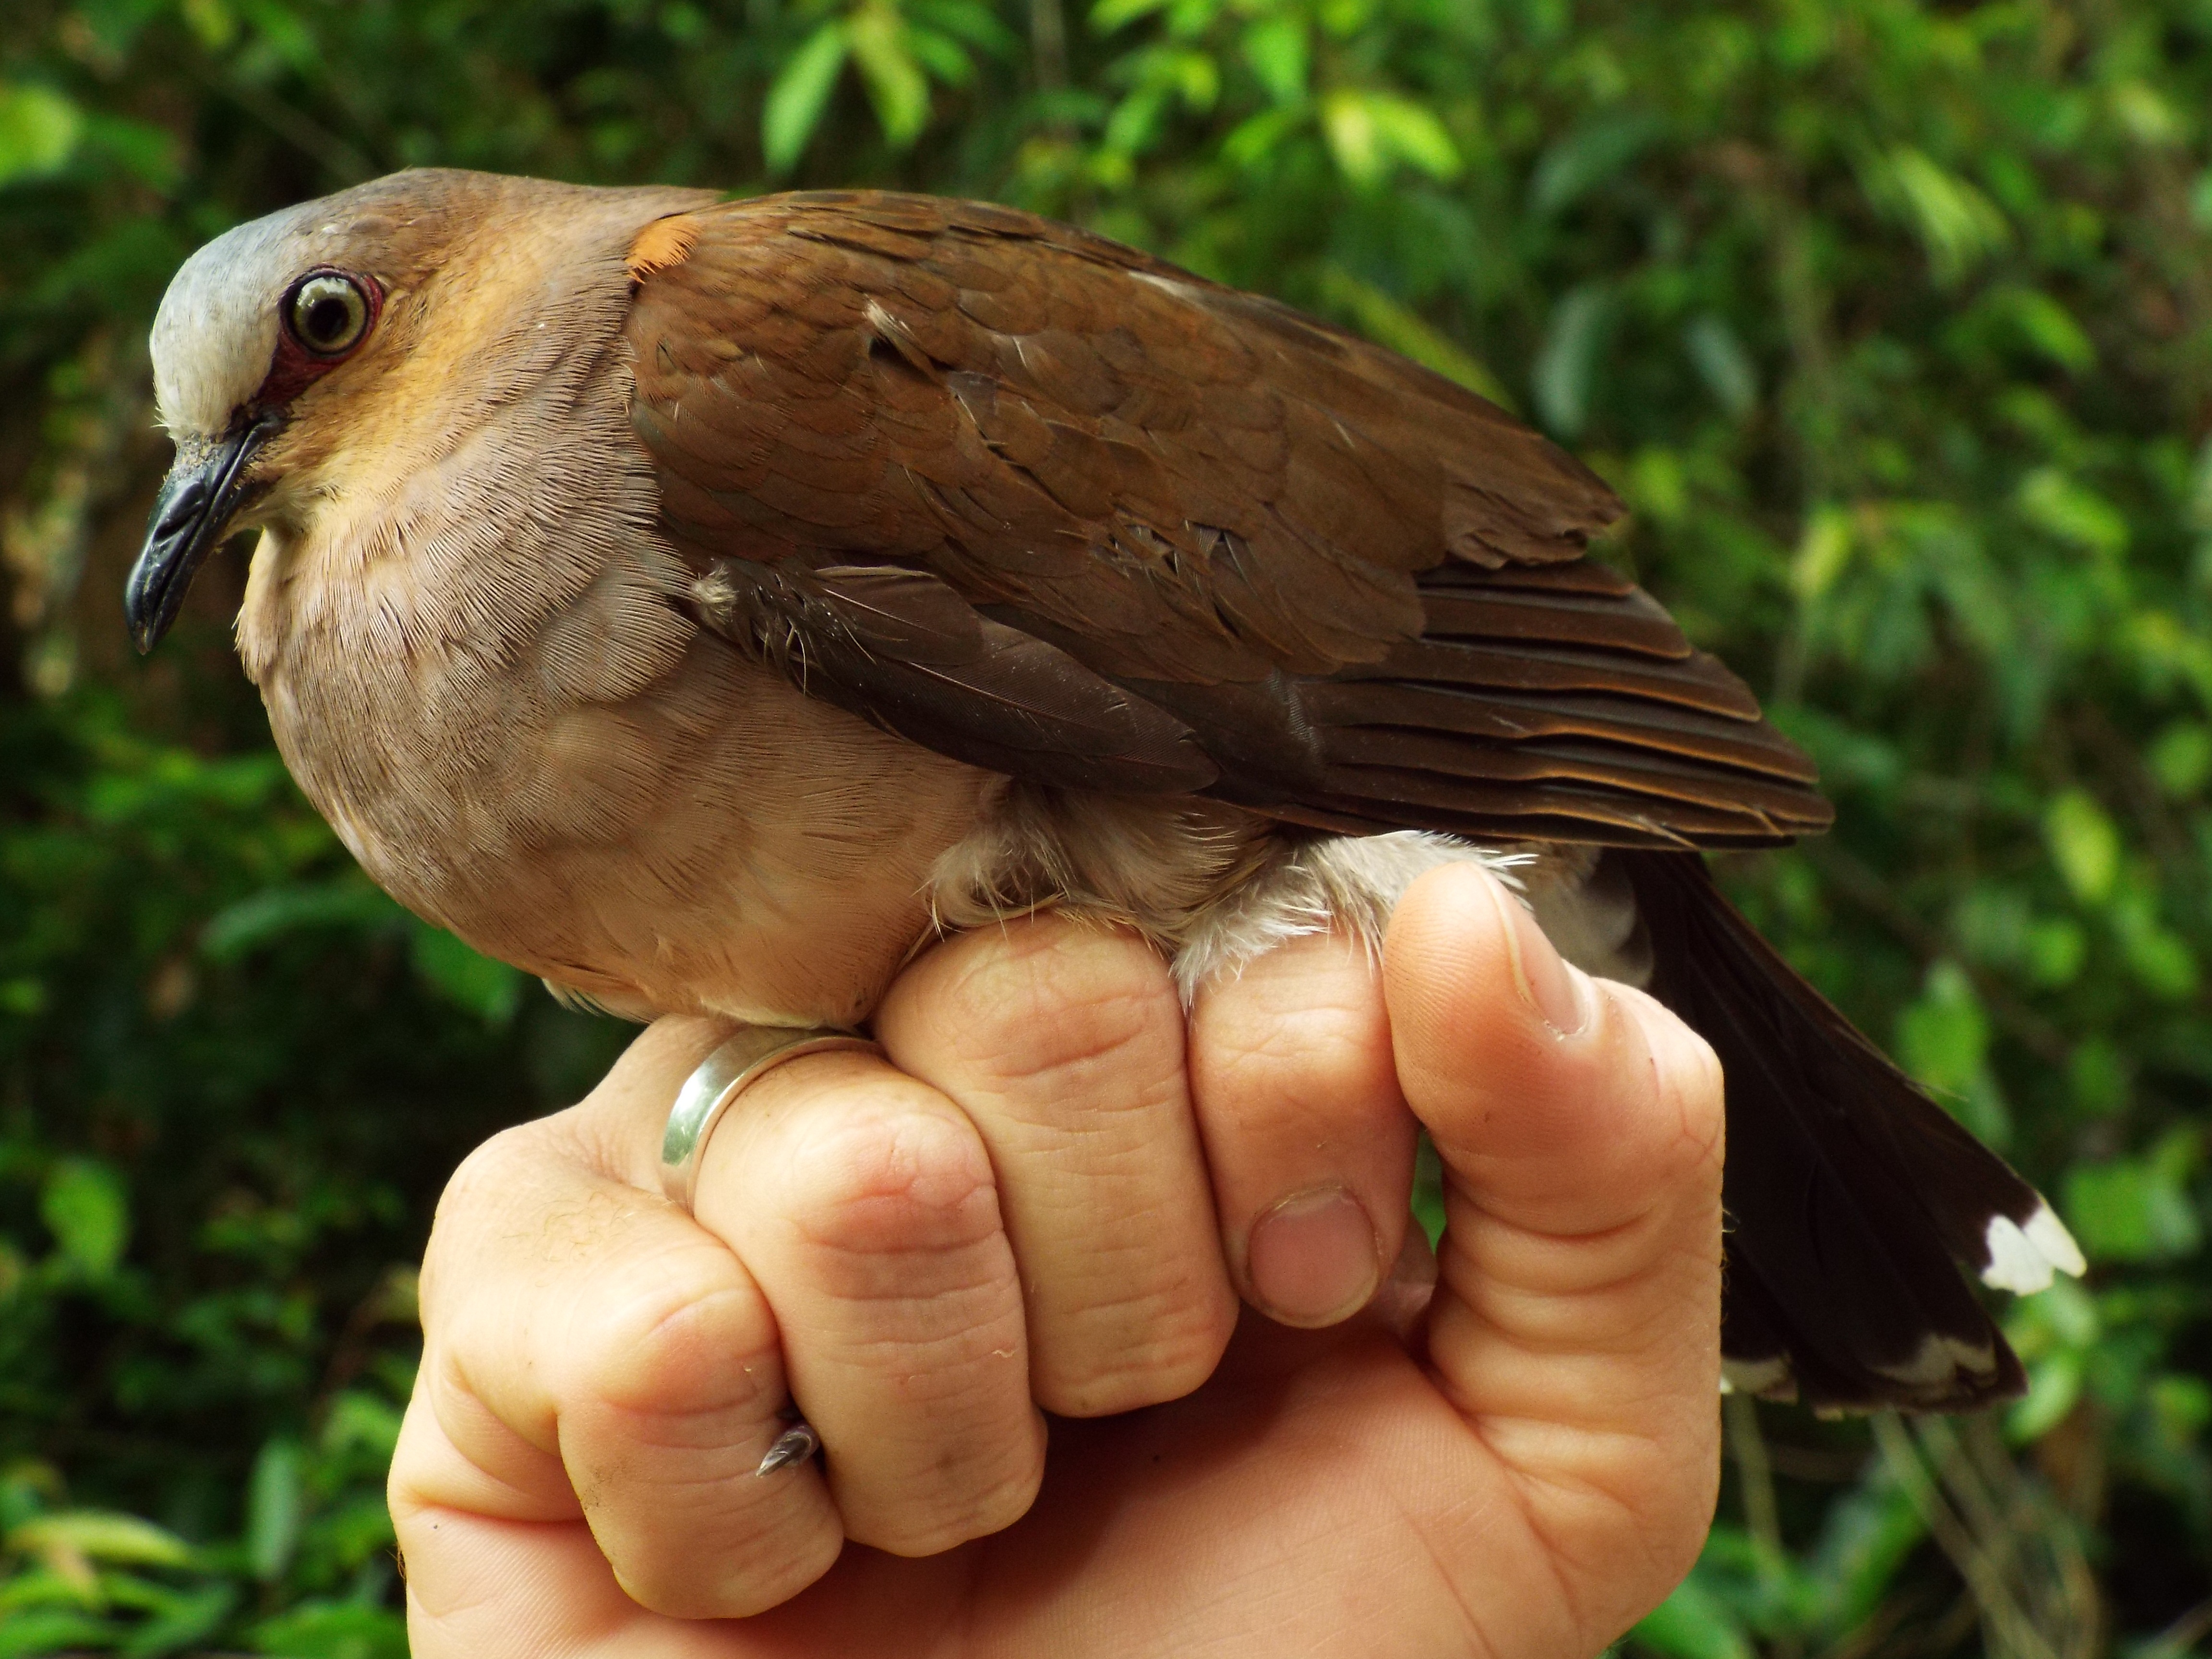
nature, bird, animal, wildlife, beak, fauna, close up, birds, animals, dove, vertebrate, sparrow, finch, brazil, house sparrow, old world flycatcher, perching bird